Bonde Farmhouse

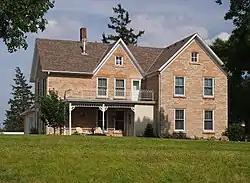
The Bonde Farmhouse from the west-northwest

The Bonde Farmhouse is a historic farmhouse located in Wheeling Township in Rice County, Minnesota, United States, approximately from Nerstrand. The private home was placed on the National Register of Historic Places (NRHP) on April 6, 1982. The farmhouse is significant both for its association with a prominent Norwegian immigrant family as well as its local limestone construction and outstanding integrity.